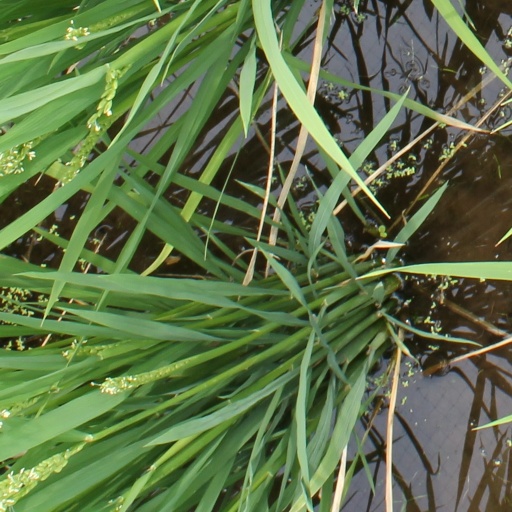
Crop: rice